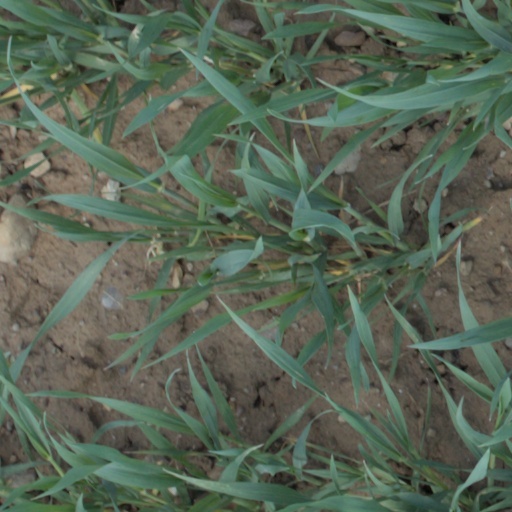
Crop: wheat